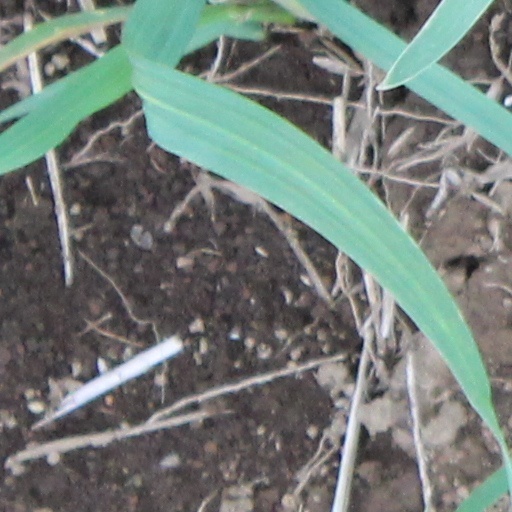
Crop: wheat